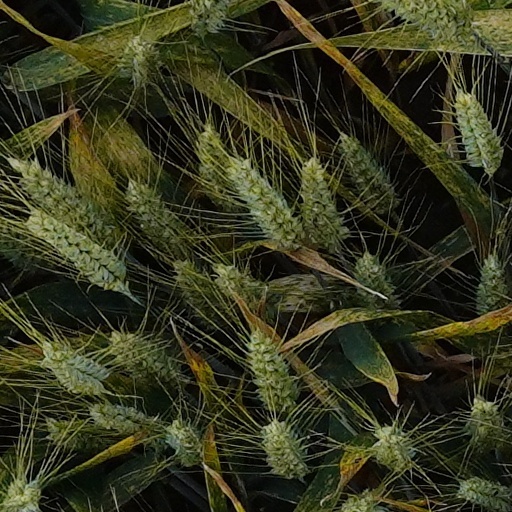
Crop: wheat